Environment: real
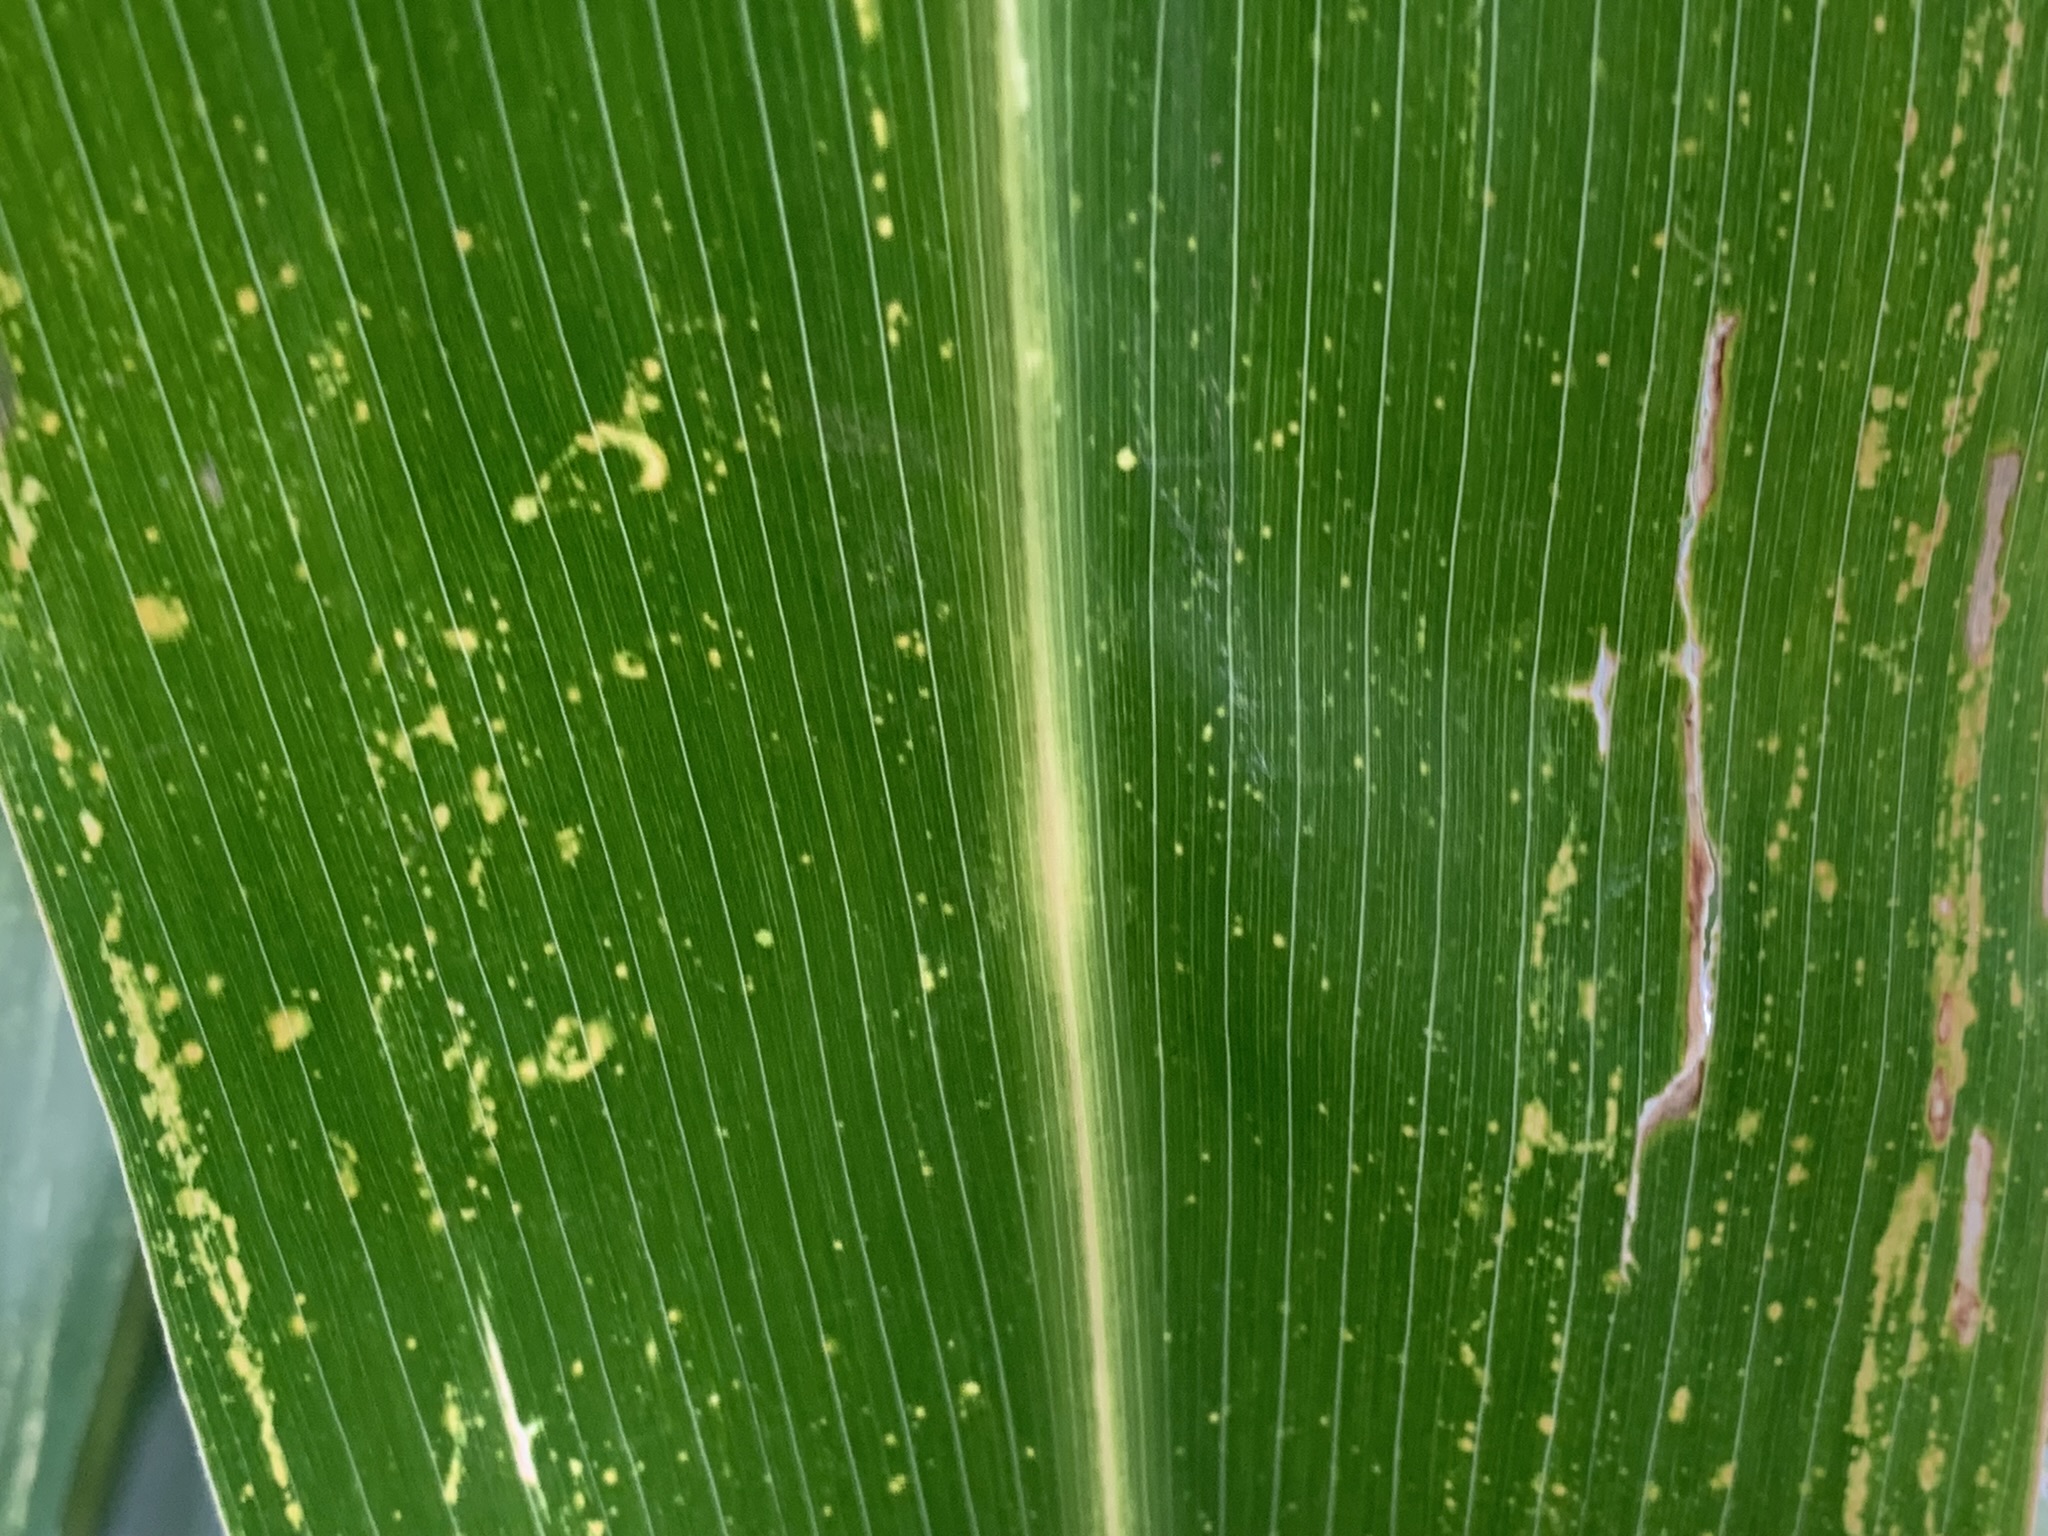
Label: lethal_necrosis